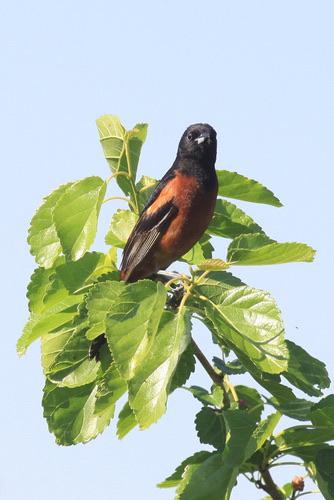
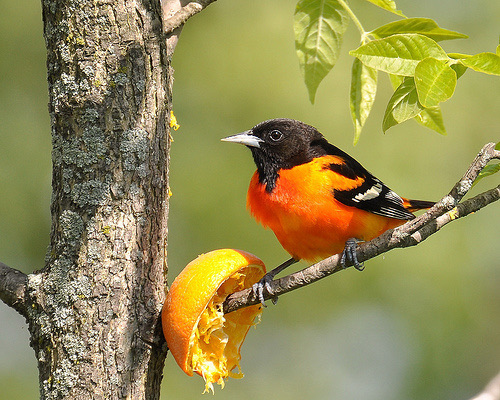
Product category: misc
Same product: yes